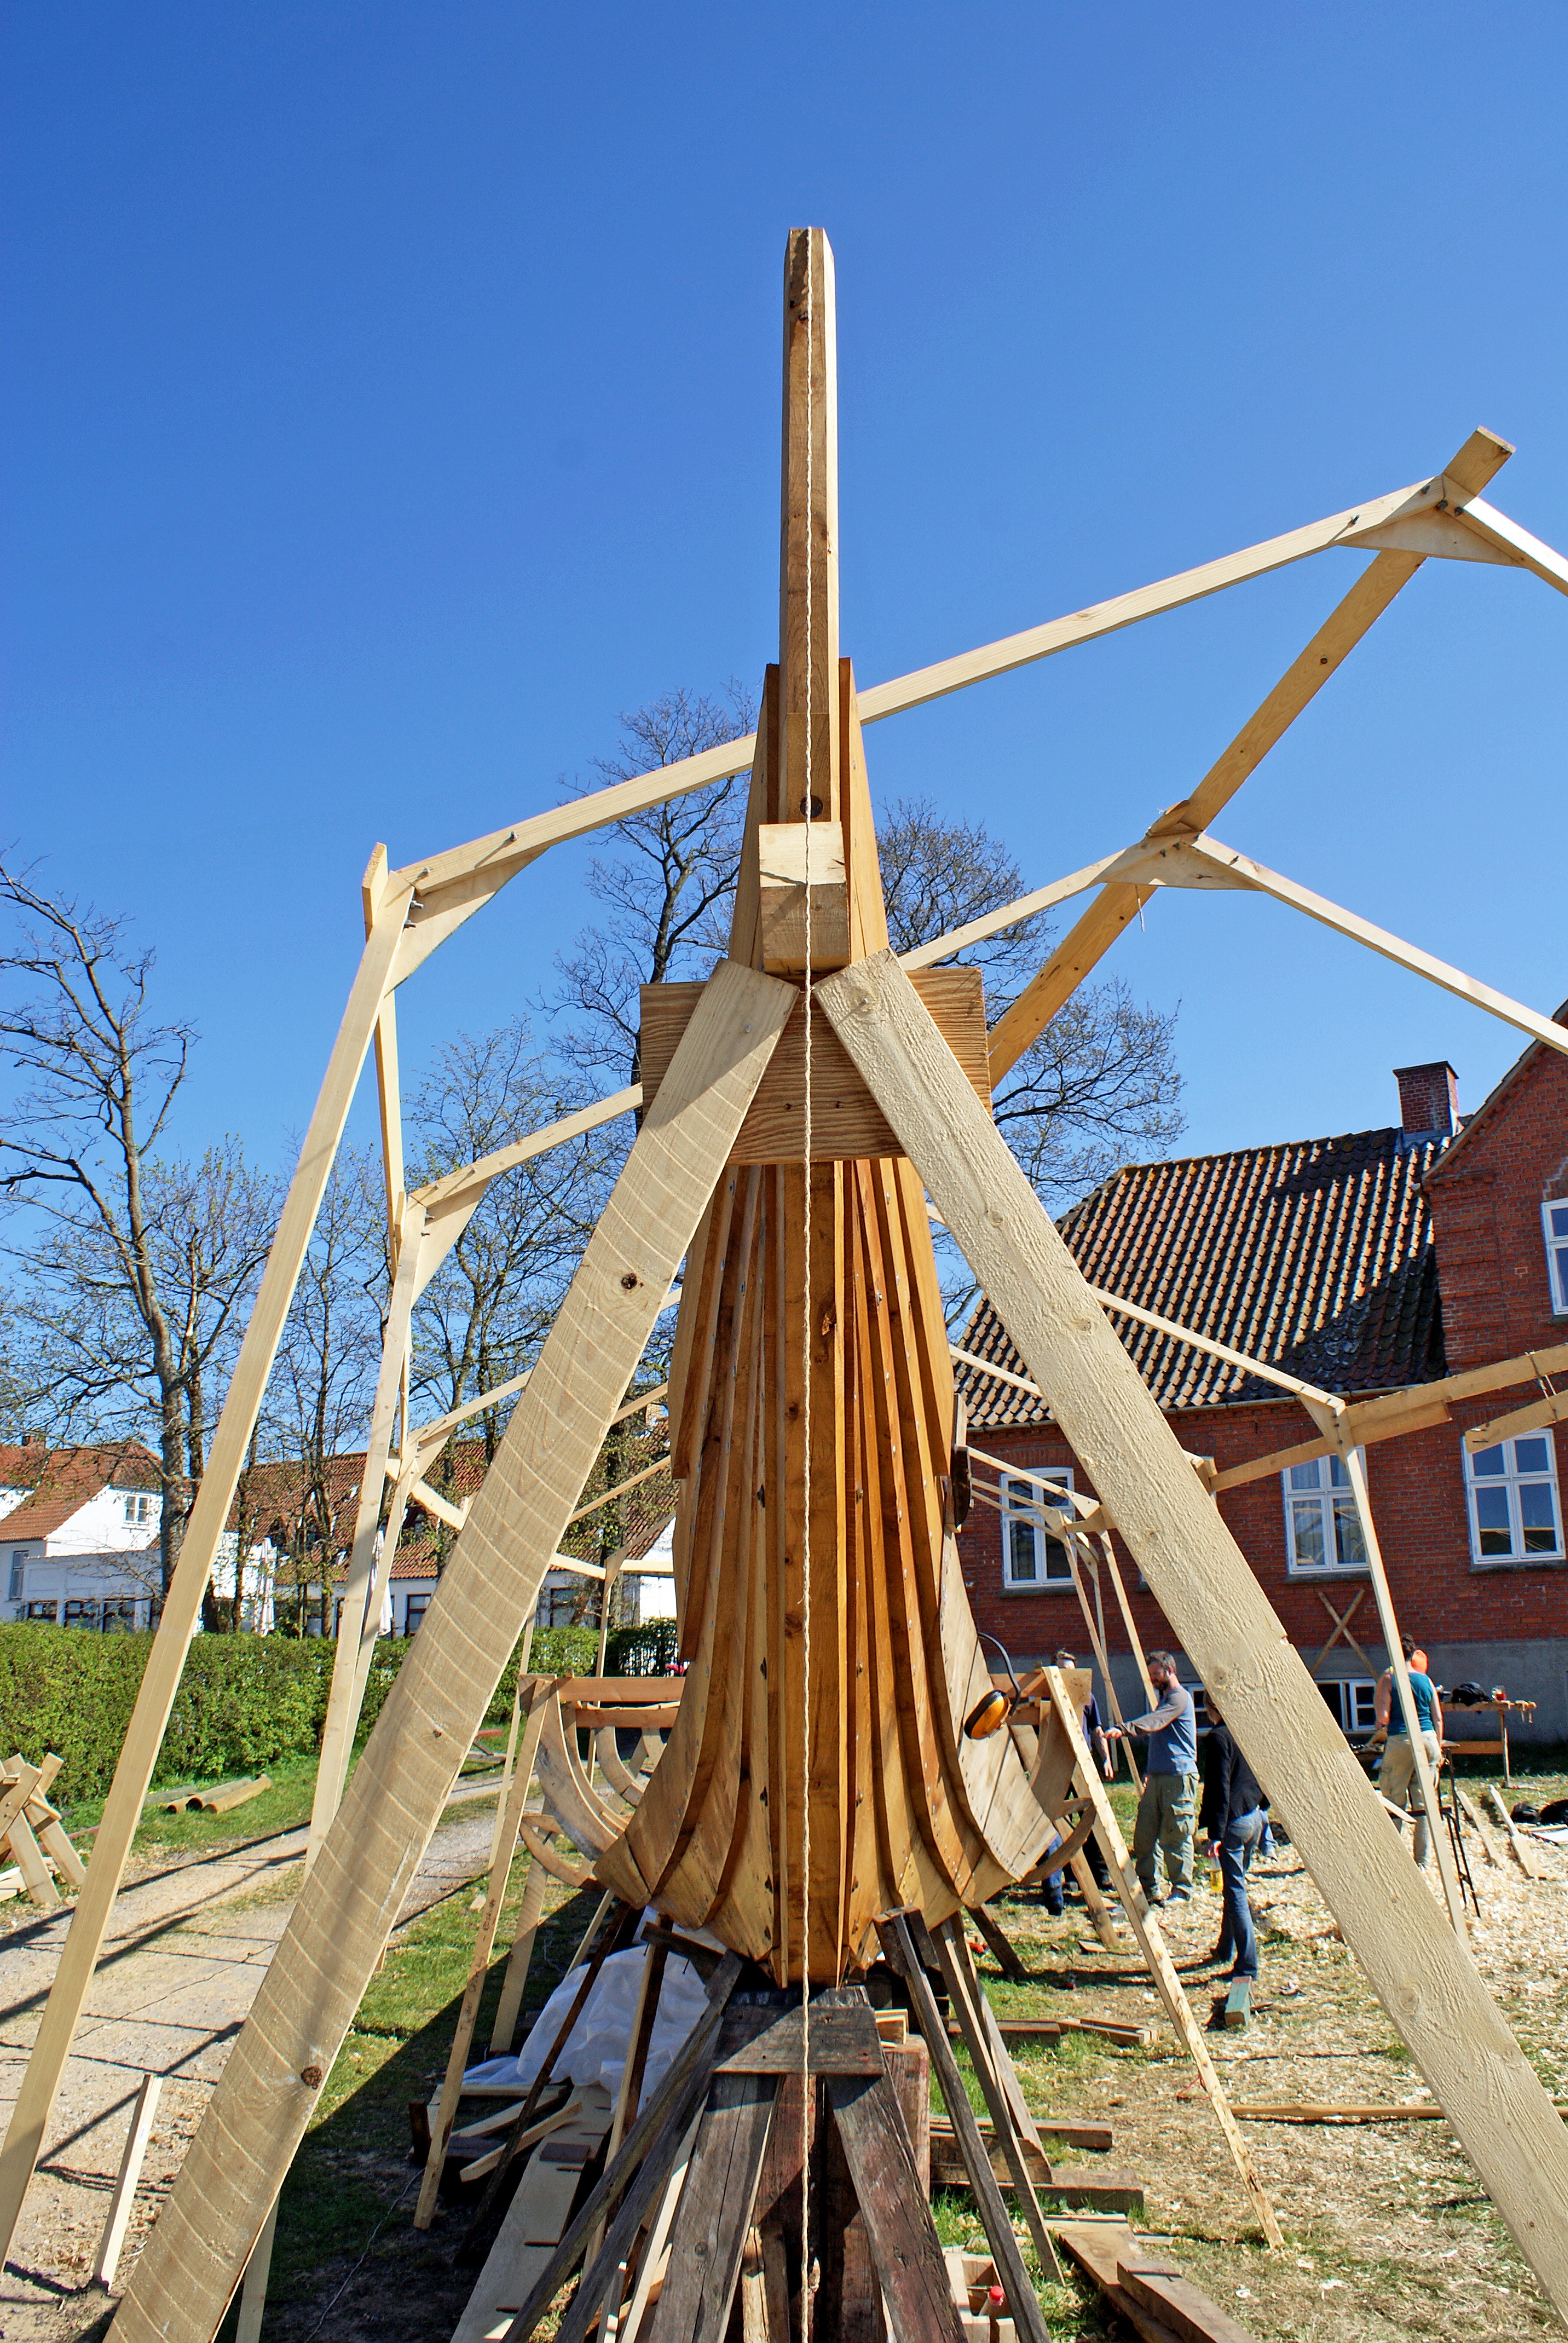
windmill, wind, building, vehicle, mast, mill, denmark, viking ship, shipbuilder